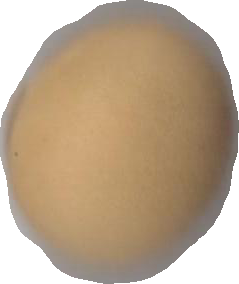
Variety: Grobogan